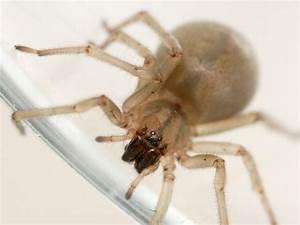
spider